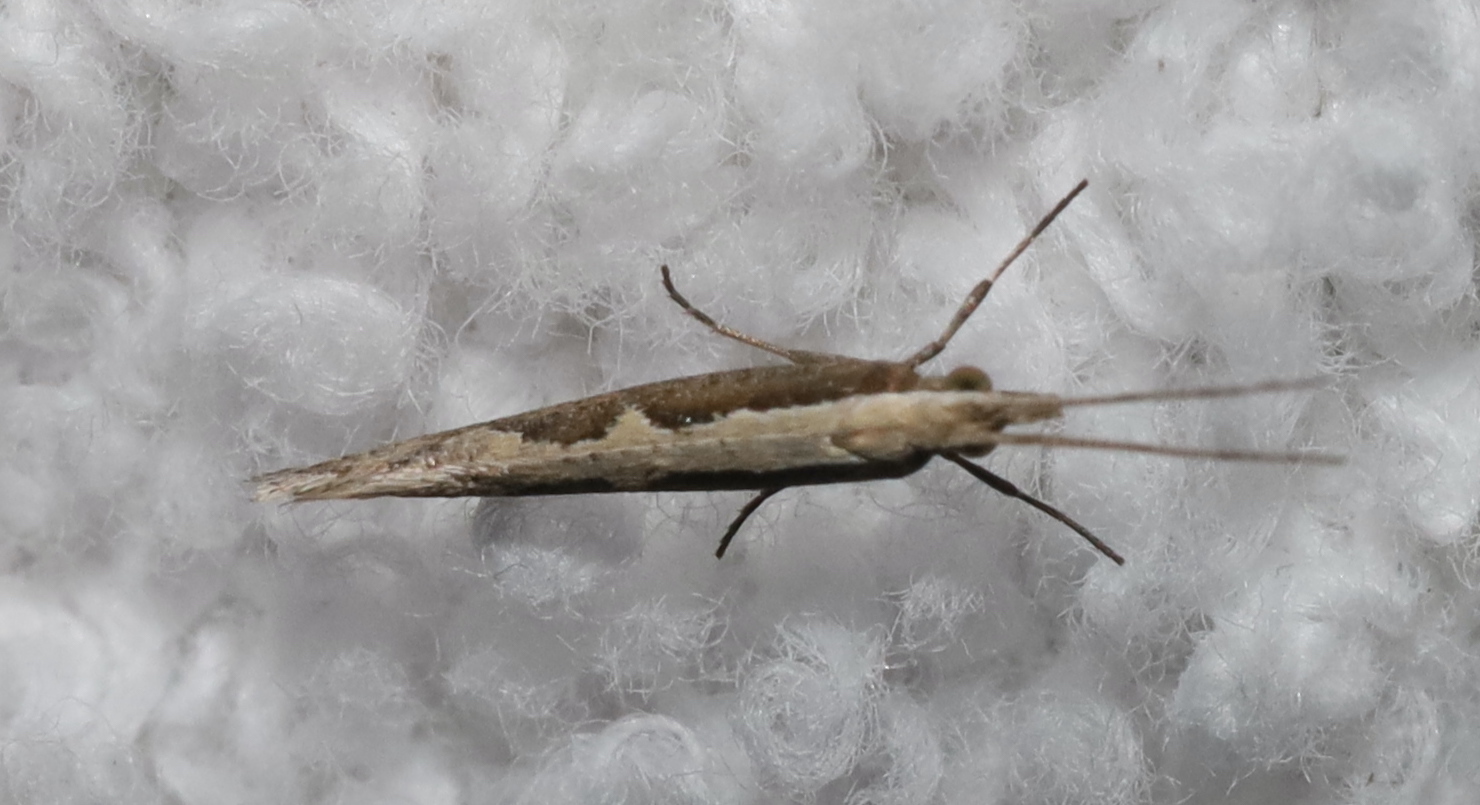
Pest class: diamondback_moth